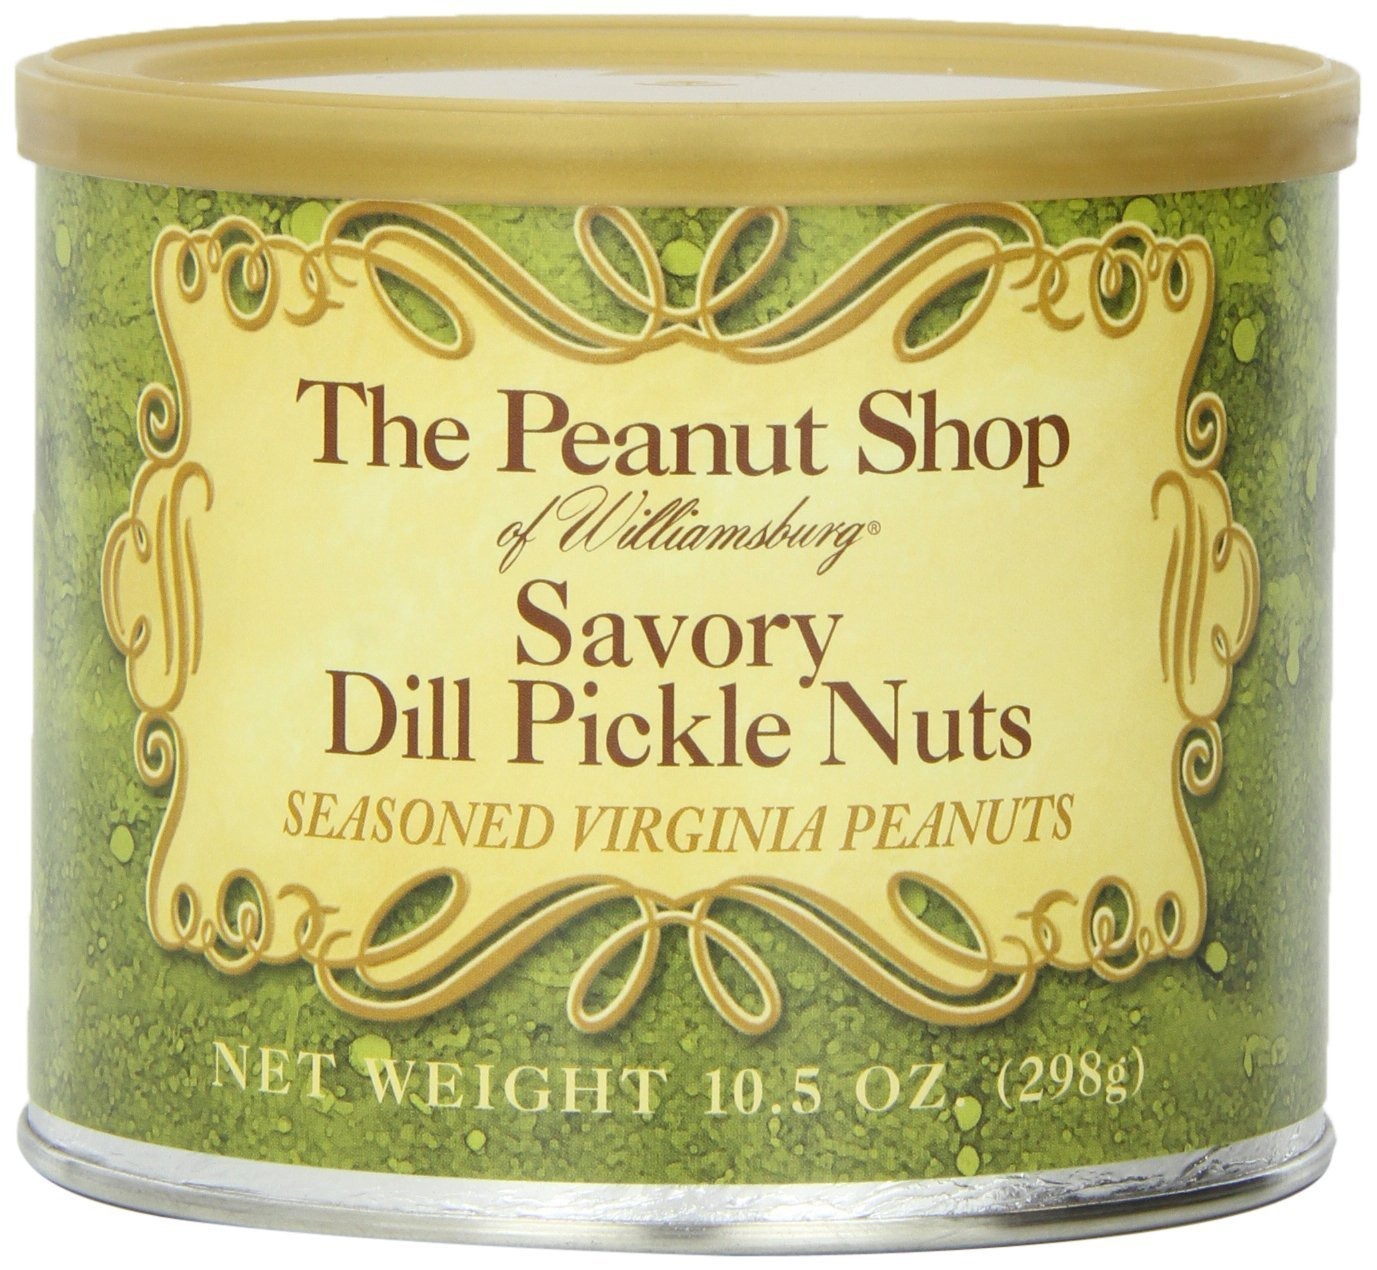
Item Name: The Peanut Shop of Williamsburg Dill Pickle Flavored Peanuts, Extra Large Virginia Nuts, Gluten-Free - 10.5 Oz Tin
Bullet Point 1: UNIQUE SNACK - Experience a unique twist to your regular snack with these pickle peanuts, a delightful burst of tangy dill flavor. Perfect for hosting parties or enjoying a movie night at home, these dill pickle peanuts are sure to elevate your snacking experience.
Bullet Point 2: GLUTEN-FREE - Relish the worry-free snacking with our Williamsburg peanuts made from Gluten Free Ingredients. Ideal for those who are gluten intolerant or simply prefer gluten-free snacks, these peanuts Virginia peanuts are a safe and delicious choice.
Bullet Point 3: GIFTING JOY - Spread the joy of gifting with our pickle gifts, a unique and delicious snack. Show your loved ones that you care about their health and well-being by sharing these savory dill pickles.
Bullet Point 4: BULK PURCHASE - Prepare for a gathering or stock up your pantry with a single tin of our nuts & seeds, a savory dill pickle flavor. This single pack ensures you have enough salty snacks to enjoy on your own or share with friends and family.
Bullet Point 5: QUALITY TASTE - Indulge in the quality and taste of The Peanut Shop of Williamsburg's products. Our savory dill pickle nuts are not just a snack, they're an experience. Your taste buds will thank you for the tangy, savory goodness.
Value: 10.5
Unit: Ounce

Price: 9.99